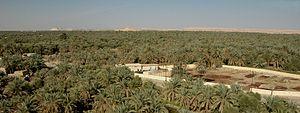
Siwa est une oasis de l'ouest de l'Égypte, proche de la frontière libyenne et à 560 km du Caire. Elle est la plus septentrionale des oasis égyptiennes s’abreuvant sur les nappes souterraines, à 300 km des côtes méditerranéennes de Marsa Matrouh. Peuplée de près de 33 000 habitants, on la sait occupée depuis la haute Antiquité. Aujourd'hui, la langue berbère y est parlée sous sa forme Siwi, le jlan en isiwan — intégrant un taux d'arabisation linguistique d'environ 40 %.